Blue Hills Parkway

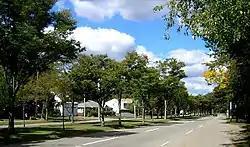

Blue Hills Parkway is a historic parkway that runs in a straight line from a crossing of the Neponset River, at the south border of Boston to the north edge of the Blue Hills Reservation in Milton, Massachusetts. It was built in 1893 to a design by the noted landscape architect, Charles Eliot, who is perhaps best known for the esplanades along the Charles River. The parkway is a connecting road between the Blue Hills Reservation and the Neponset River Reservation, and was listed on the National Register of Historic Places in 2003.